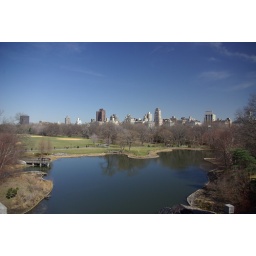
This is a turtle lake in central park. Just on the horizon Manhattan is starting to emerge.